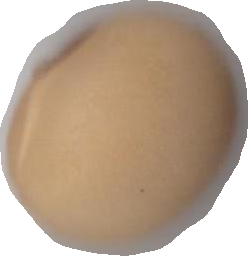
Variety: Anjasmoro